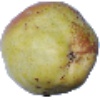
Label: pear_williams